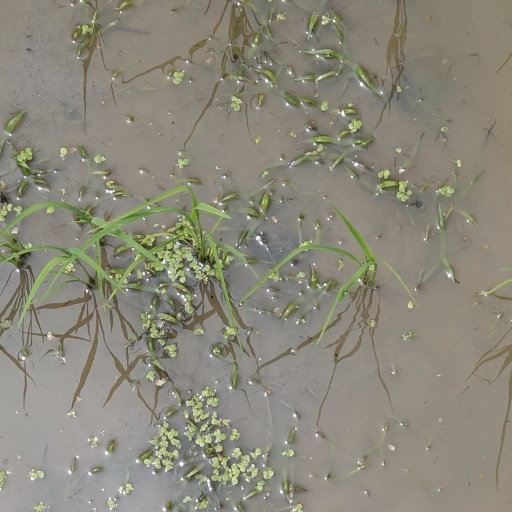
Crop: rice